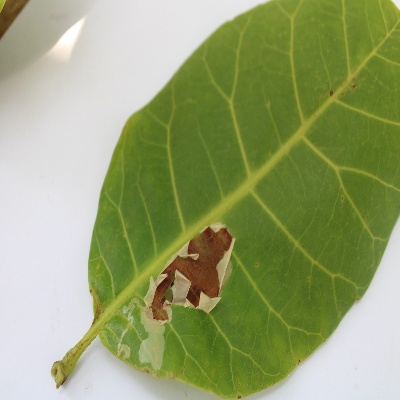
Crop: Cashew
Condition: leaf miner